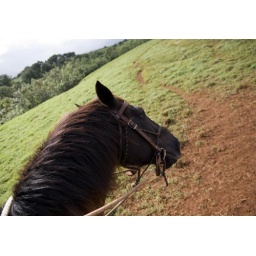
Went on a horse ride on my honeymoon in Hawaii overlooking ocean bluffs(obviously not in this picture) and this was my trusty horse 'Blue'.